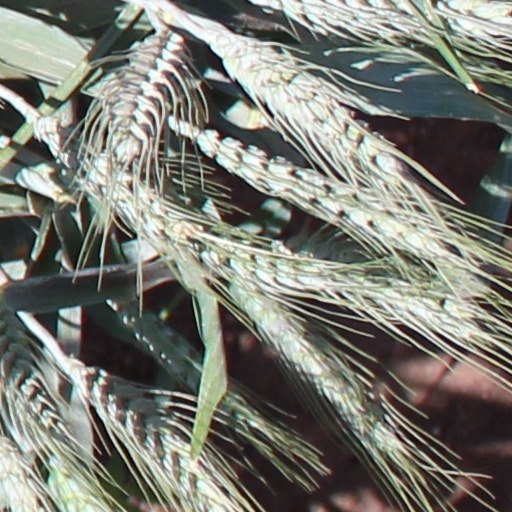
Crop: wheat